List of Swedish bandy champions

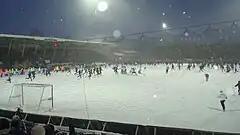
Final 2010, Hammarby IF v. Bollnäs GIF at Studenternas IP in Uppsala.

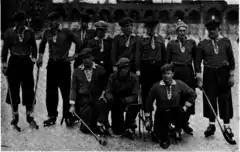
The Swedish champions 1934, Slottsbrons IF, at Stockholm Olympic Stadium

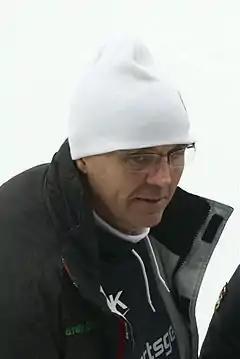
Stefan Karlsson became Swedish champion for three different clubs, Brobergs IF, IF Boltic and Vetlanda BK. Another player who has achieved it is Ola Johansson.

Swedish bandy champions is a title held by the winners of the final of the highest Swedish bandy league played each year, Elitserien.